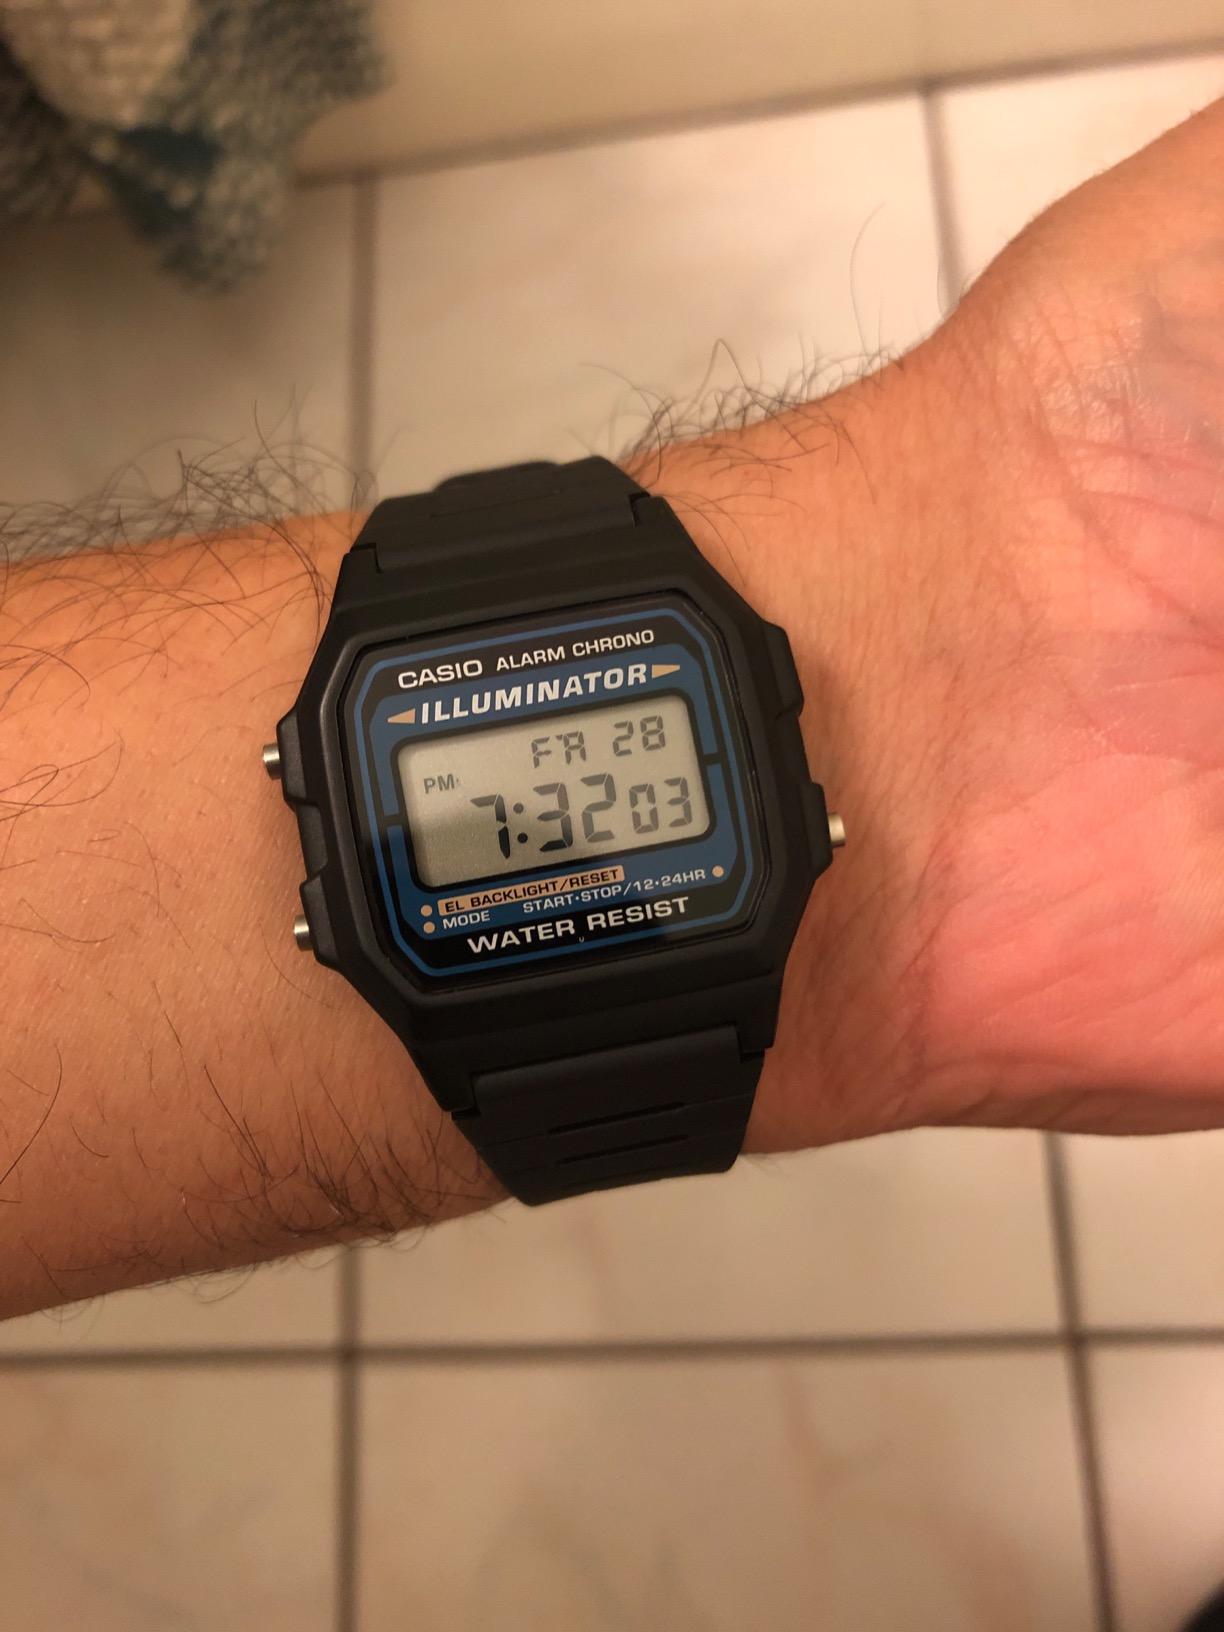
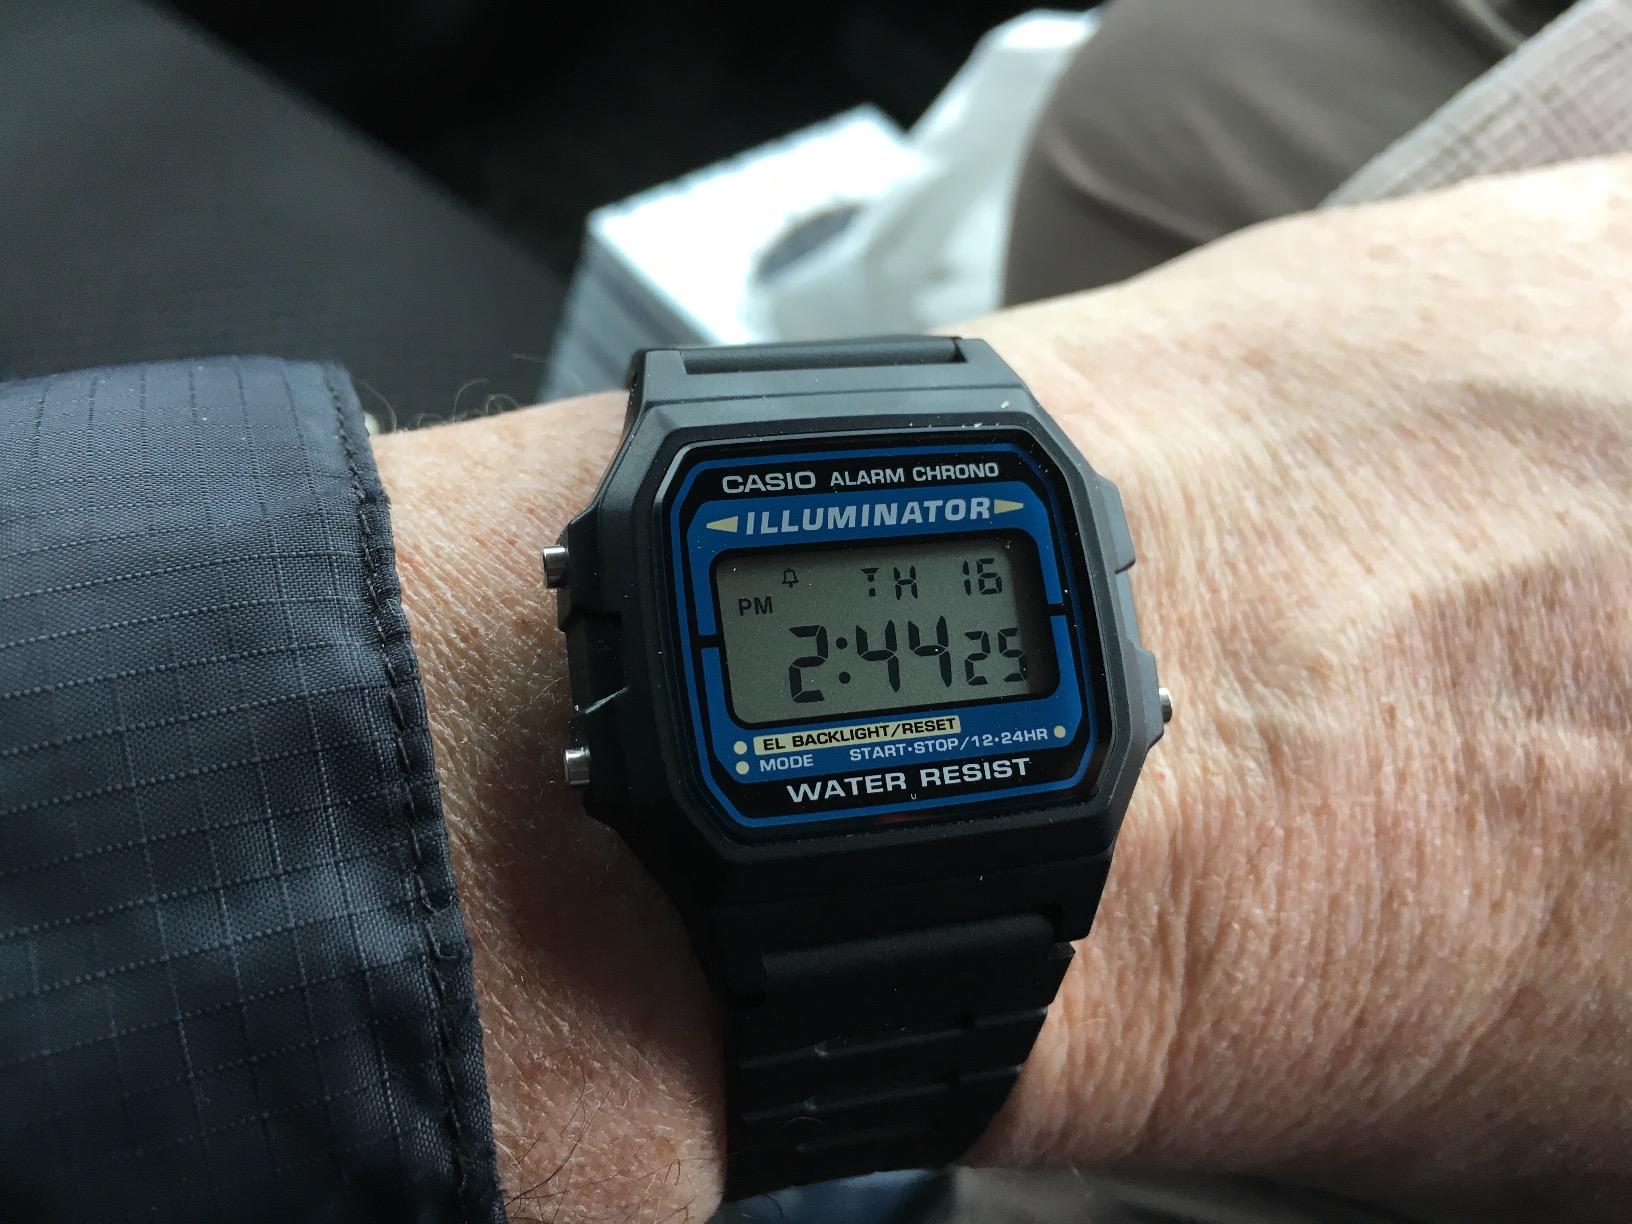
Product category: accessories_watch
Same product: yes